Public housing estates in Tai Po

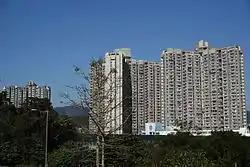
Wan Tau Tong Estate

Ting Nga Court is a Home Ownership Scheme estate in Tai Po, near Tai Yuen Estate. Built on the reclaimed land of Tai Po Hoi, It consists of 3 blocks completed in 1981.